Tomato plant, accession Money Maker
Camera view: tilt-top (135 deg); turntable rotation: 330 degrees
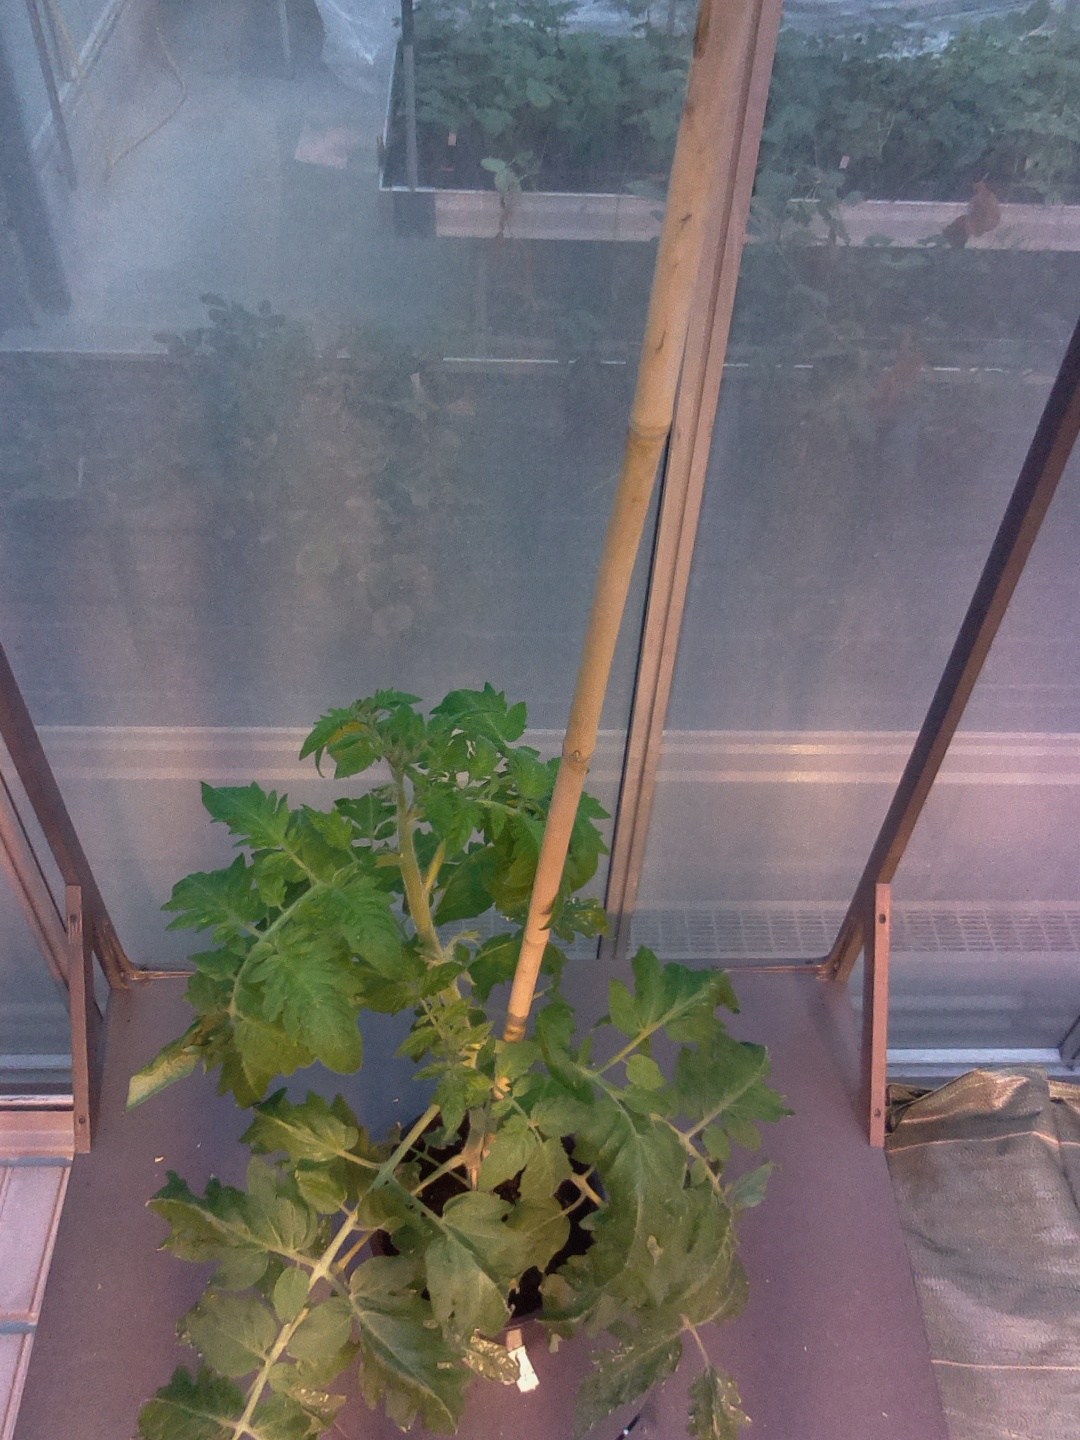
BBCH growth stage 60: First flowers open